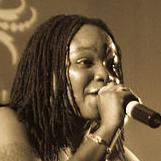
Age: 27